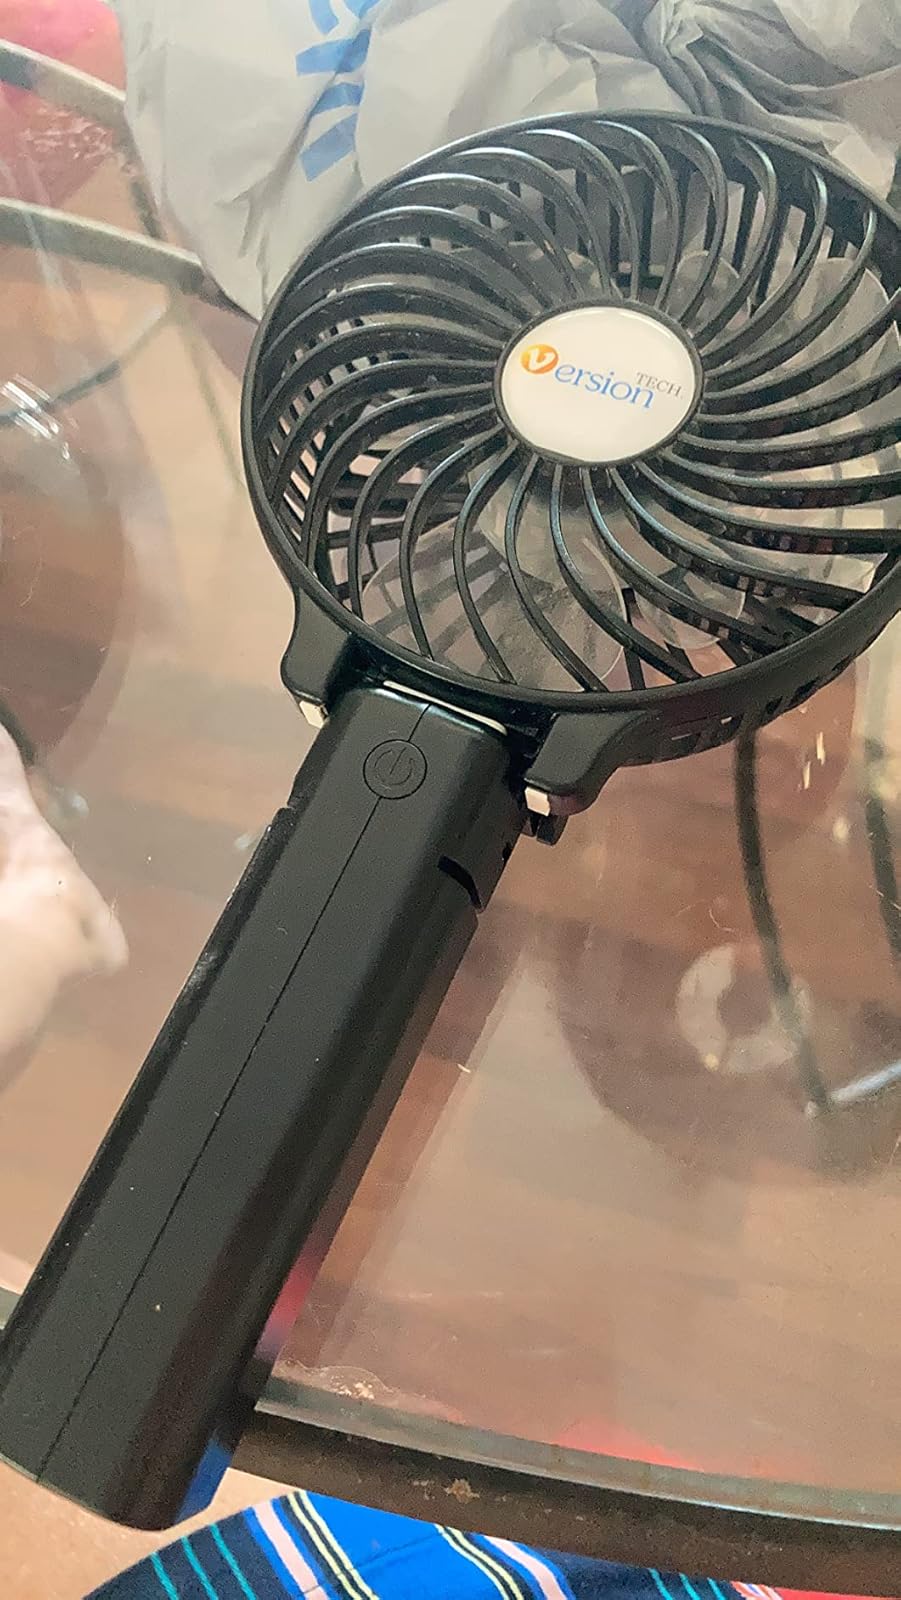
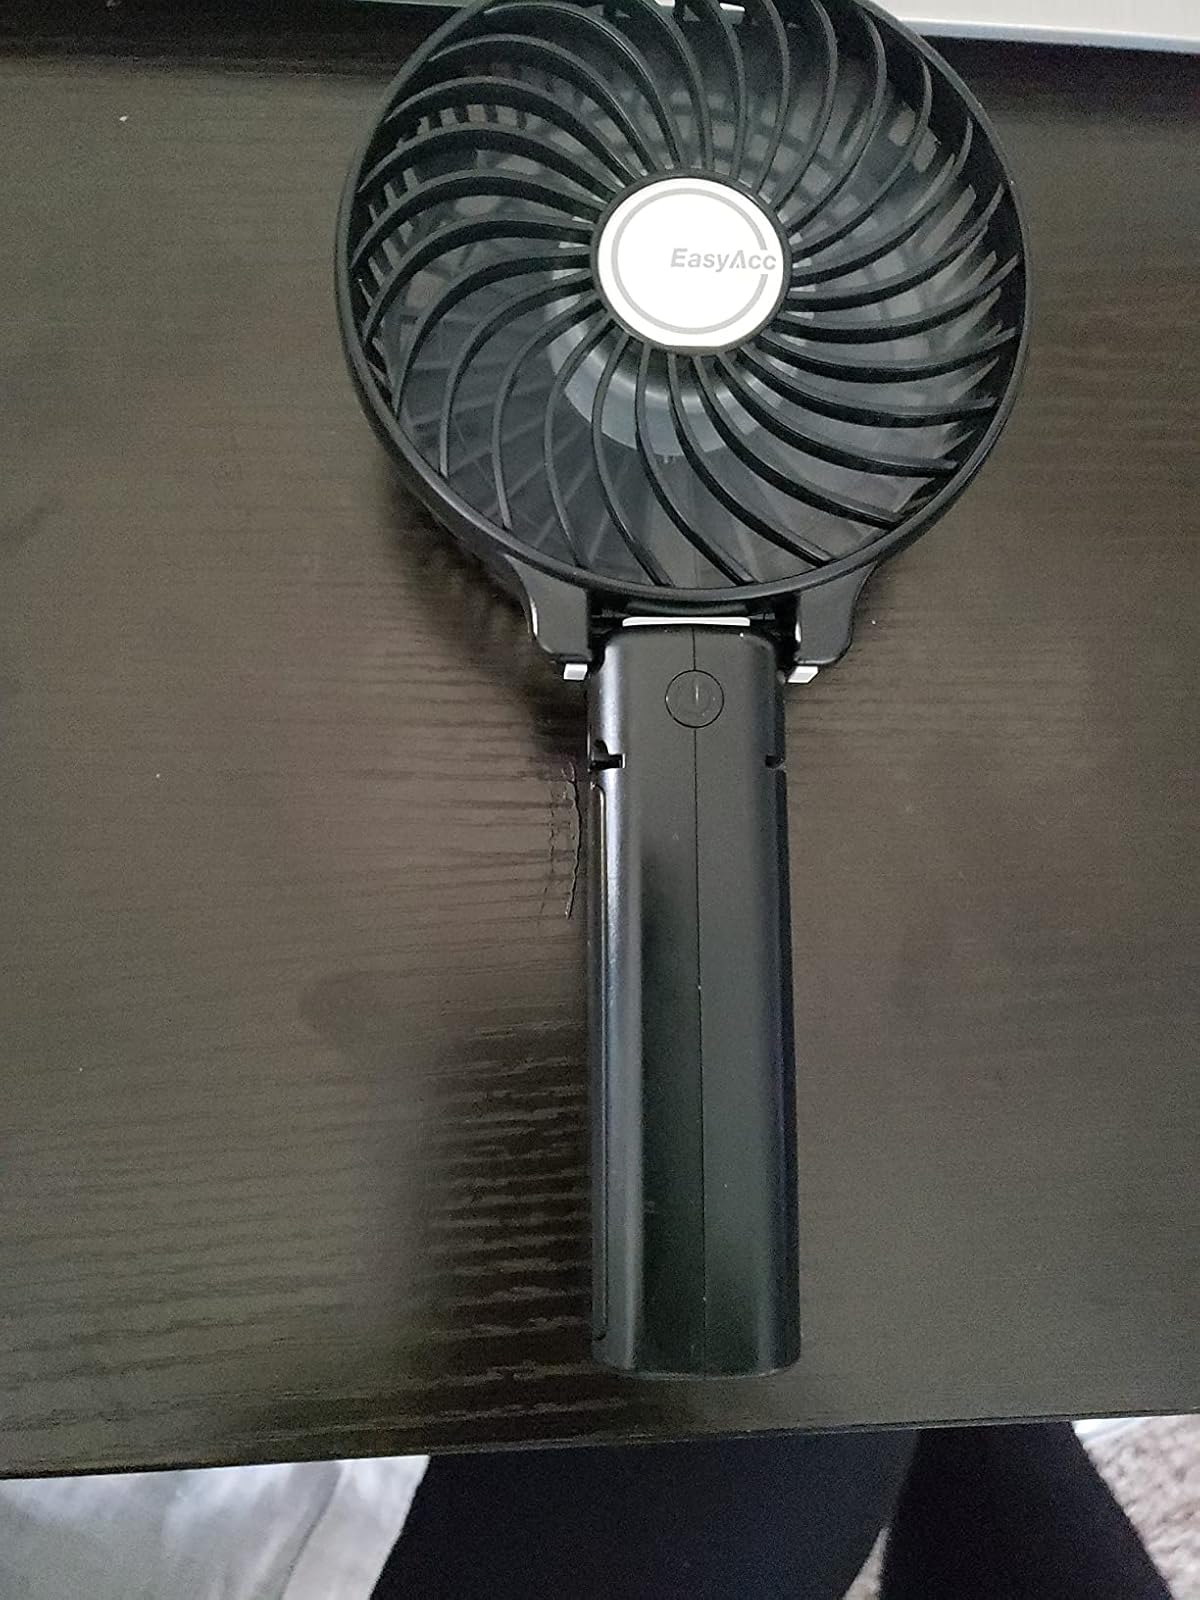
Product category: fan
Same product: no